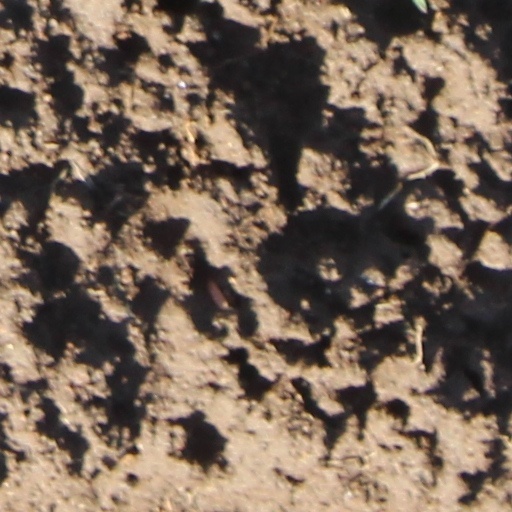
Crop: wheat